Uruguayan War

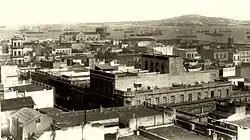
Montevideo, capital of Uruguay, 1865

In an attempt to divert the attention of Brazil from the siege of the capital, the Blanco government ordered the "Vanguard Army of the Republic of Uruguay", composed of 1,500 men under General Basilio Muñoz, to invade Brazilian soil. On 27 January 1865, Muñoz crossed the border and exchanged fire with 500 cavalrymen from Brazil's National Guard units. The Brazilians retreated to the town of Jaguarão, where they were joined by 90 infantrymen also from the National Guard, and hurriedly constructed trenches. There were also two small steamers and one other large vessel, each equipped with one artillery piece, to protect Jaguarão. The Blanco army attacked the town in the Battle of Jaguarão, but were repelled. Muñoz established a brief siege and asked Colonel Manuel Pereira Vargas (the commander of the Brazilian garrison) to surrender, but to no effect. In the early hours of 28 January, Muñoz retreated with his men toward Uruguay, ransacking property and taking all the slaves they could find.